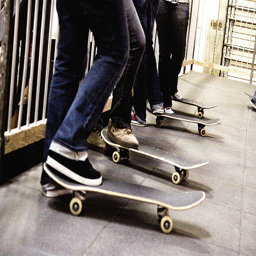
Four young people are lined up with skateboards.
this is a group of people standing on skateboards
Several people lined up with one foot on their skateboards.
A bunch of people that are standing on skateboards.
Several people lined up with feet on their skateboards getting ready to compete.